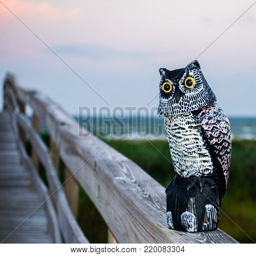
sentinel owl perched on the railing of a walkway to the beach to frighten other birds away .